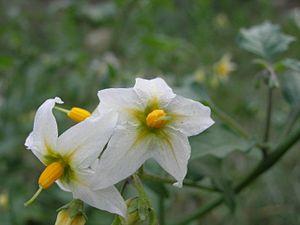
Avec environ 1400 espèces, le genre Solanum est le plus riche en espèces de la famille des Solanaceae et l'un des plus grands des angiospermes.